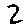
Label: 2